Underwater hockey

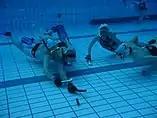
Black team defends the goal (back right of the image) from the White attack

The typical playing formation is 3-3 consisting of three forwards and three backs. Other common formations include 2-3-1, 1-3-2, and 2-2-2. Formations are generally very fluid and are constantly evolving with different national teams being proponents of particular tweaks in formations. One example of this is New Zealand with their "box formation" (2-1-2-1).